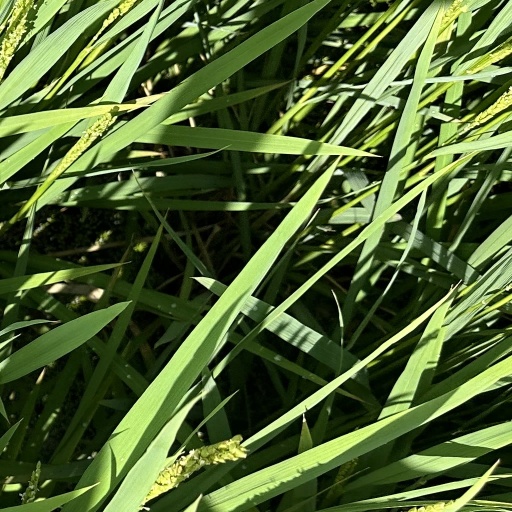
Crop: rice